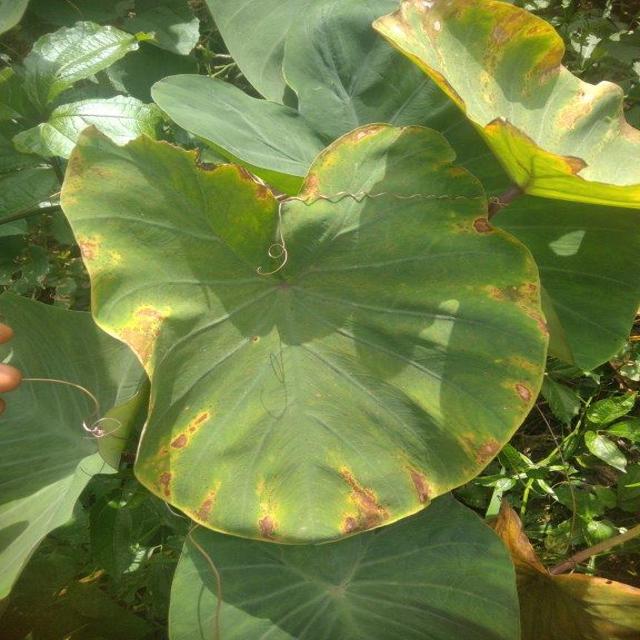
Label: Mid_Blight